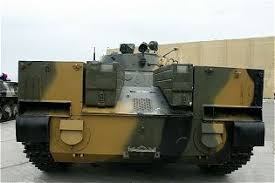
Label: BMD